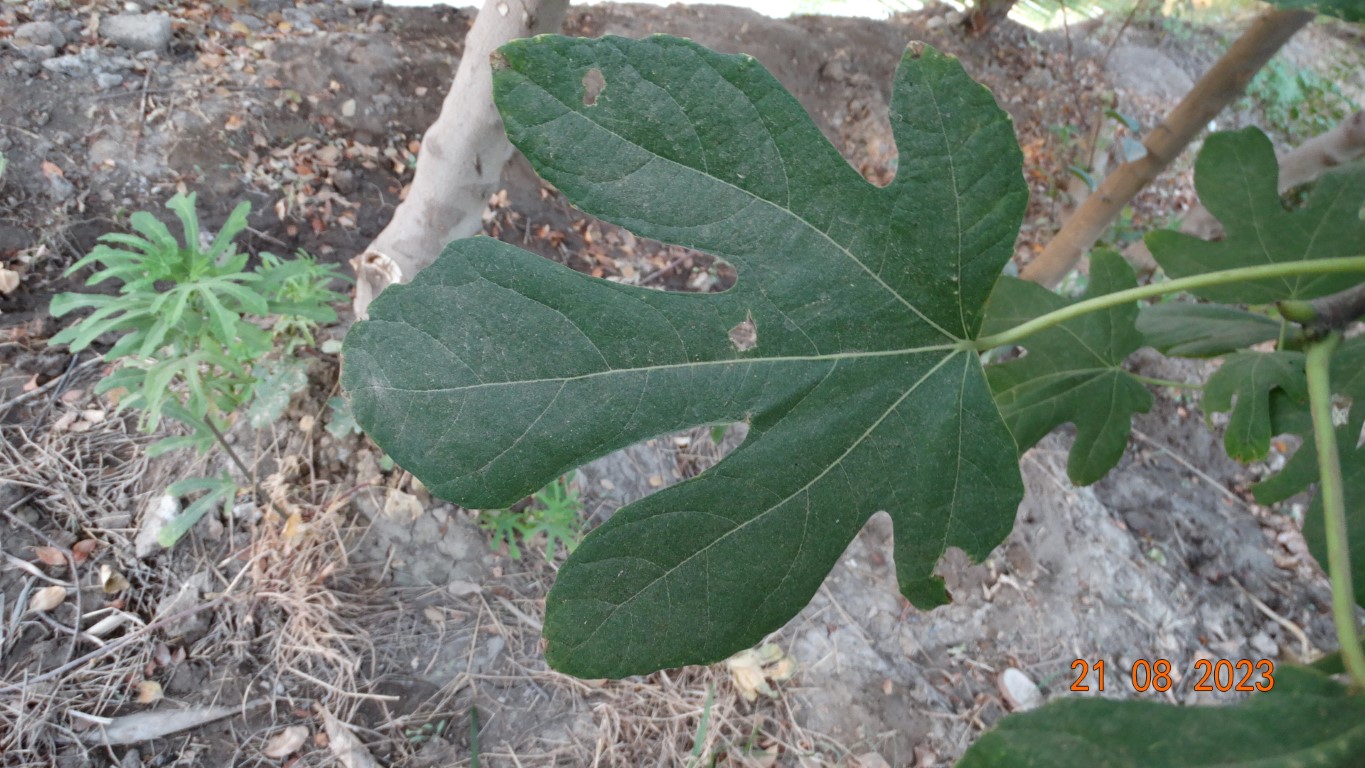
Label: infected